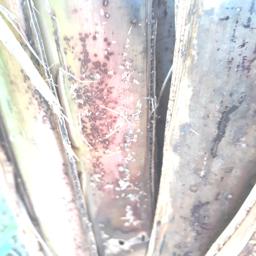
Label: PSEUDOSTEM WEEVIL